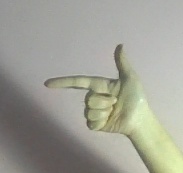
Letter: yaa